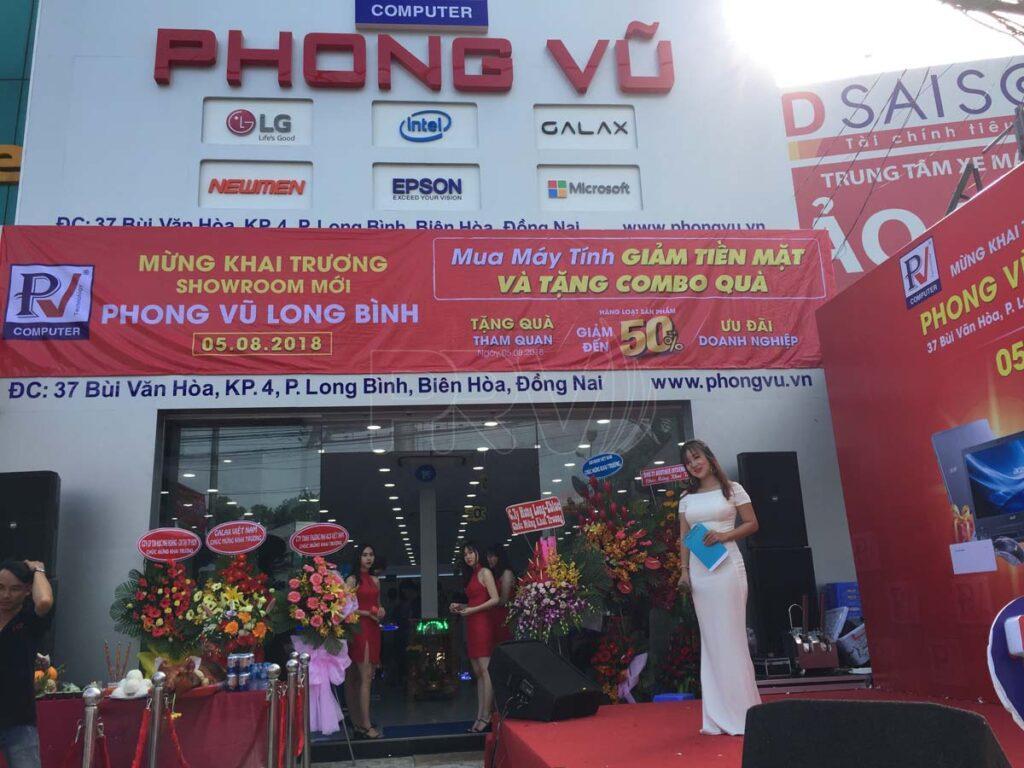
cô gái mặc áo dài trắng đang đứng trên bục